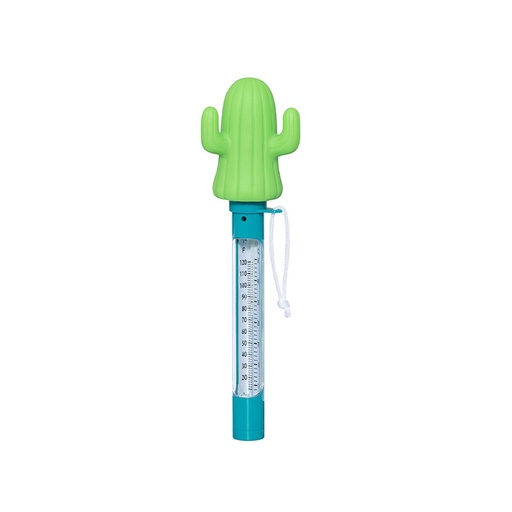
Uima-altaan lämpömittari Bestway Kelluva Kaktus (1 osaa)
Jos haluat pitää kotisi viimeisen päälle kunnossa ja hankkia viimeisimmät elämääsi helpottavat tuotteemme, osta Uima-altaan lämpömittari Bestway Kelluva Kaktus (1 osaa) parhaaseen hintaan. Sopivuus: Kylpyamme Ominaisuudet: Kelluva Ulkopuoli Puhdistus kostealla liinalla Helppokäyttöinen Muotoilu: Kaktus Väri: Monivärinen Sininen Materiaali: Muovinen Suositeltava käyttötarkoitus: Ranta Puutarha Retkeily Pituus: 80 mm Osaa: 1 osaa Mistä 137,38 / m General Product Safety Regulations information: Bestway Via Resistenza, 5, 20098 San Giuliano M.se (Mi), Italy 06700 - Saint Laurent du Var +31648261954 contact@enexo.com https://www.enexo.com
Brand: Bestway
Category: Home & Garden > Pool & Spa > Pool & Spa Accessories > Pool Heaters